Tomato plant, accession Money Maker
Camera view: bottom (45 deg); turntable rotation: 120 degrees
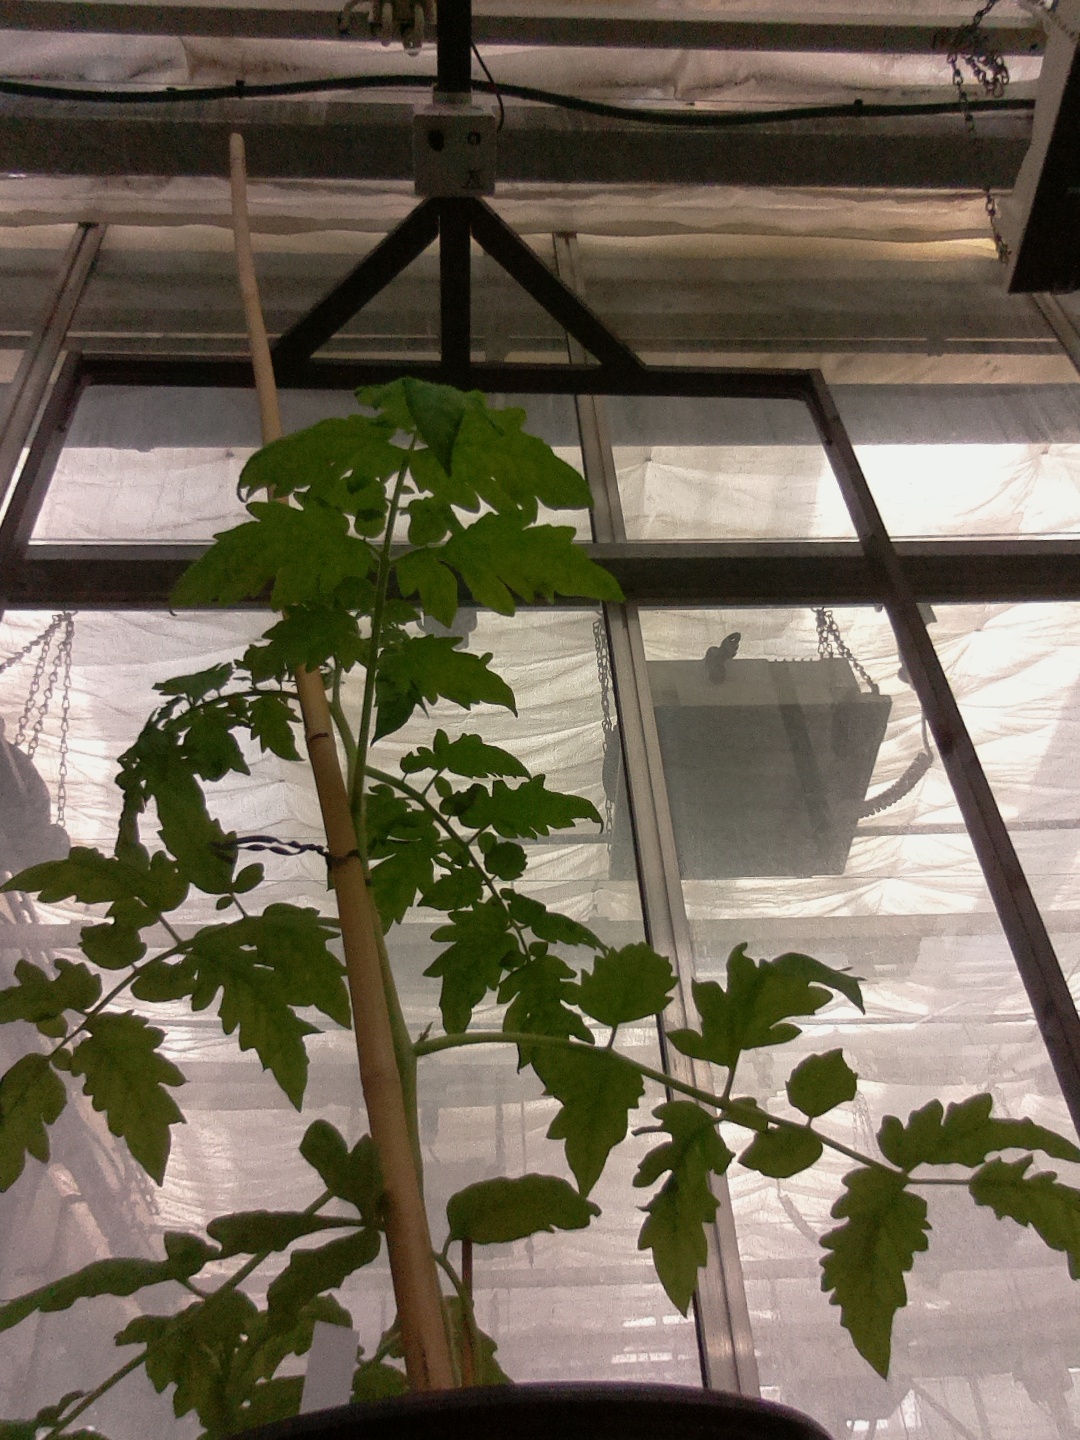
BBCH growth stage 13: 6 of true leaves visible